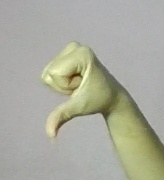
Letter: waw